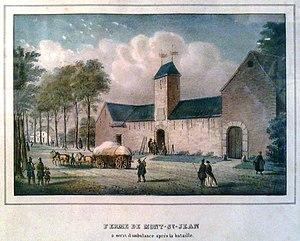
La Ferme Mont-Saint-Jean au 19ème siècle. Noter la position de la route sur le côté Ouest de la feme
La ferme de Mont-Saint-Jean est une ferme située sur le site du champ de bataille de Waterloo, sur le territoire de la commune belge de Waterloo dans la province du Brabant wallon, au lieu-dit Mont-Saint-Jean, sur le côté est de la route N5 qui relie Bruxelles à Charleroi.